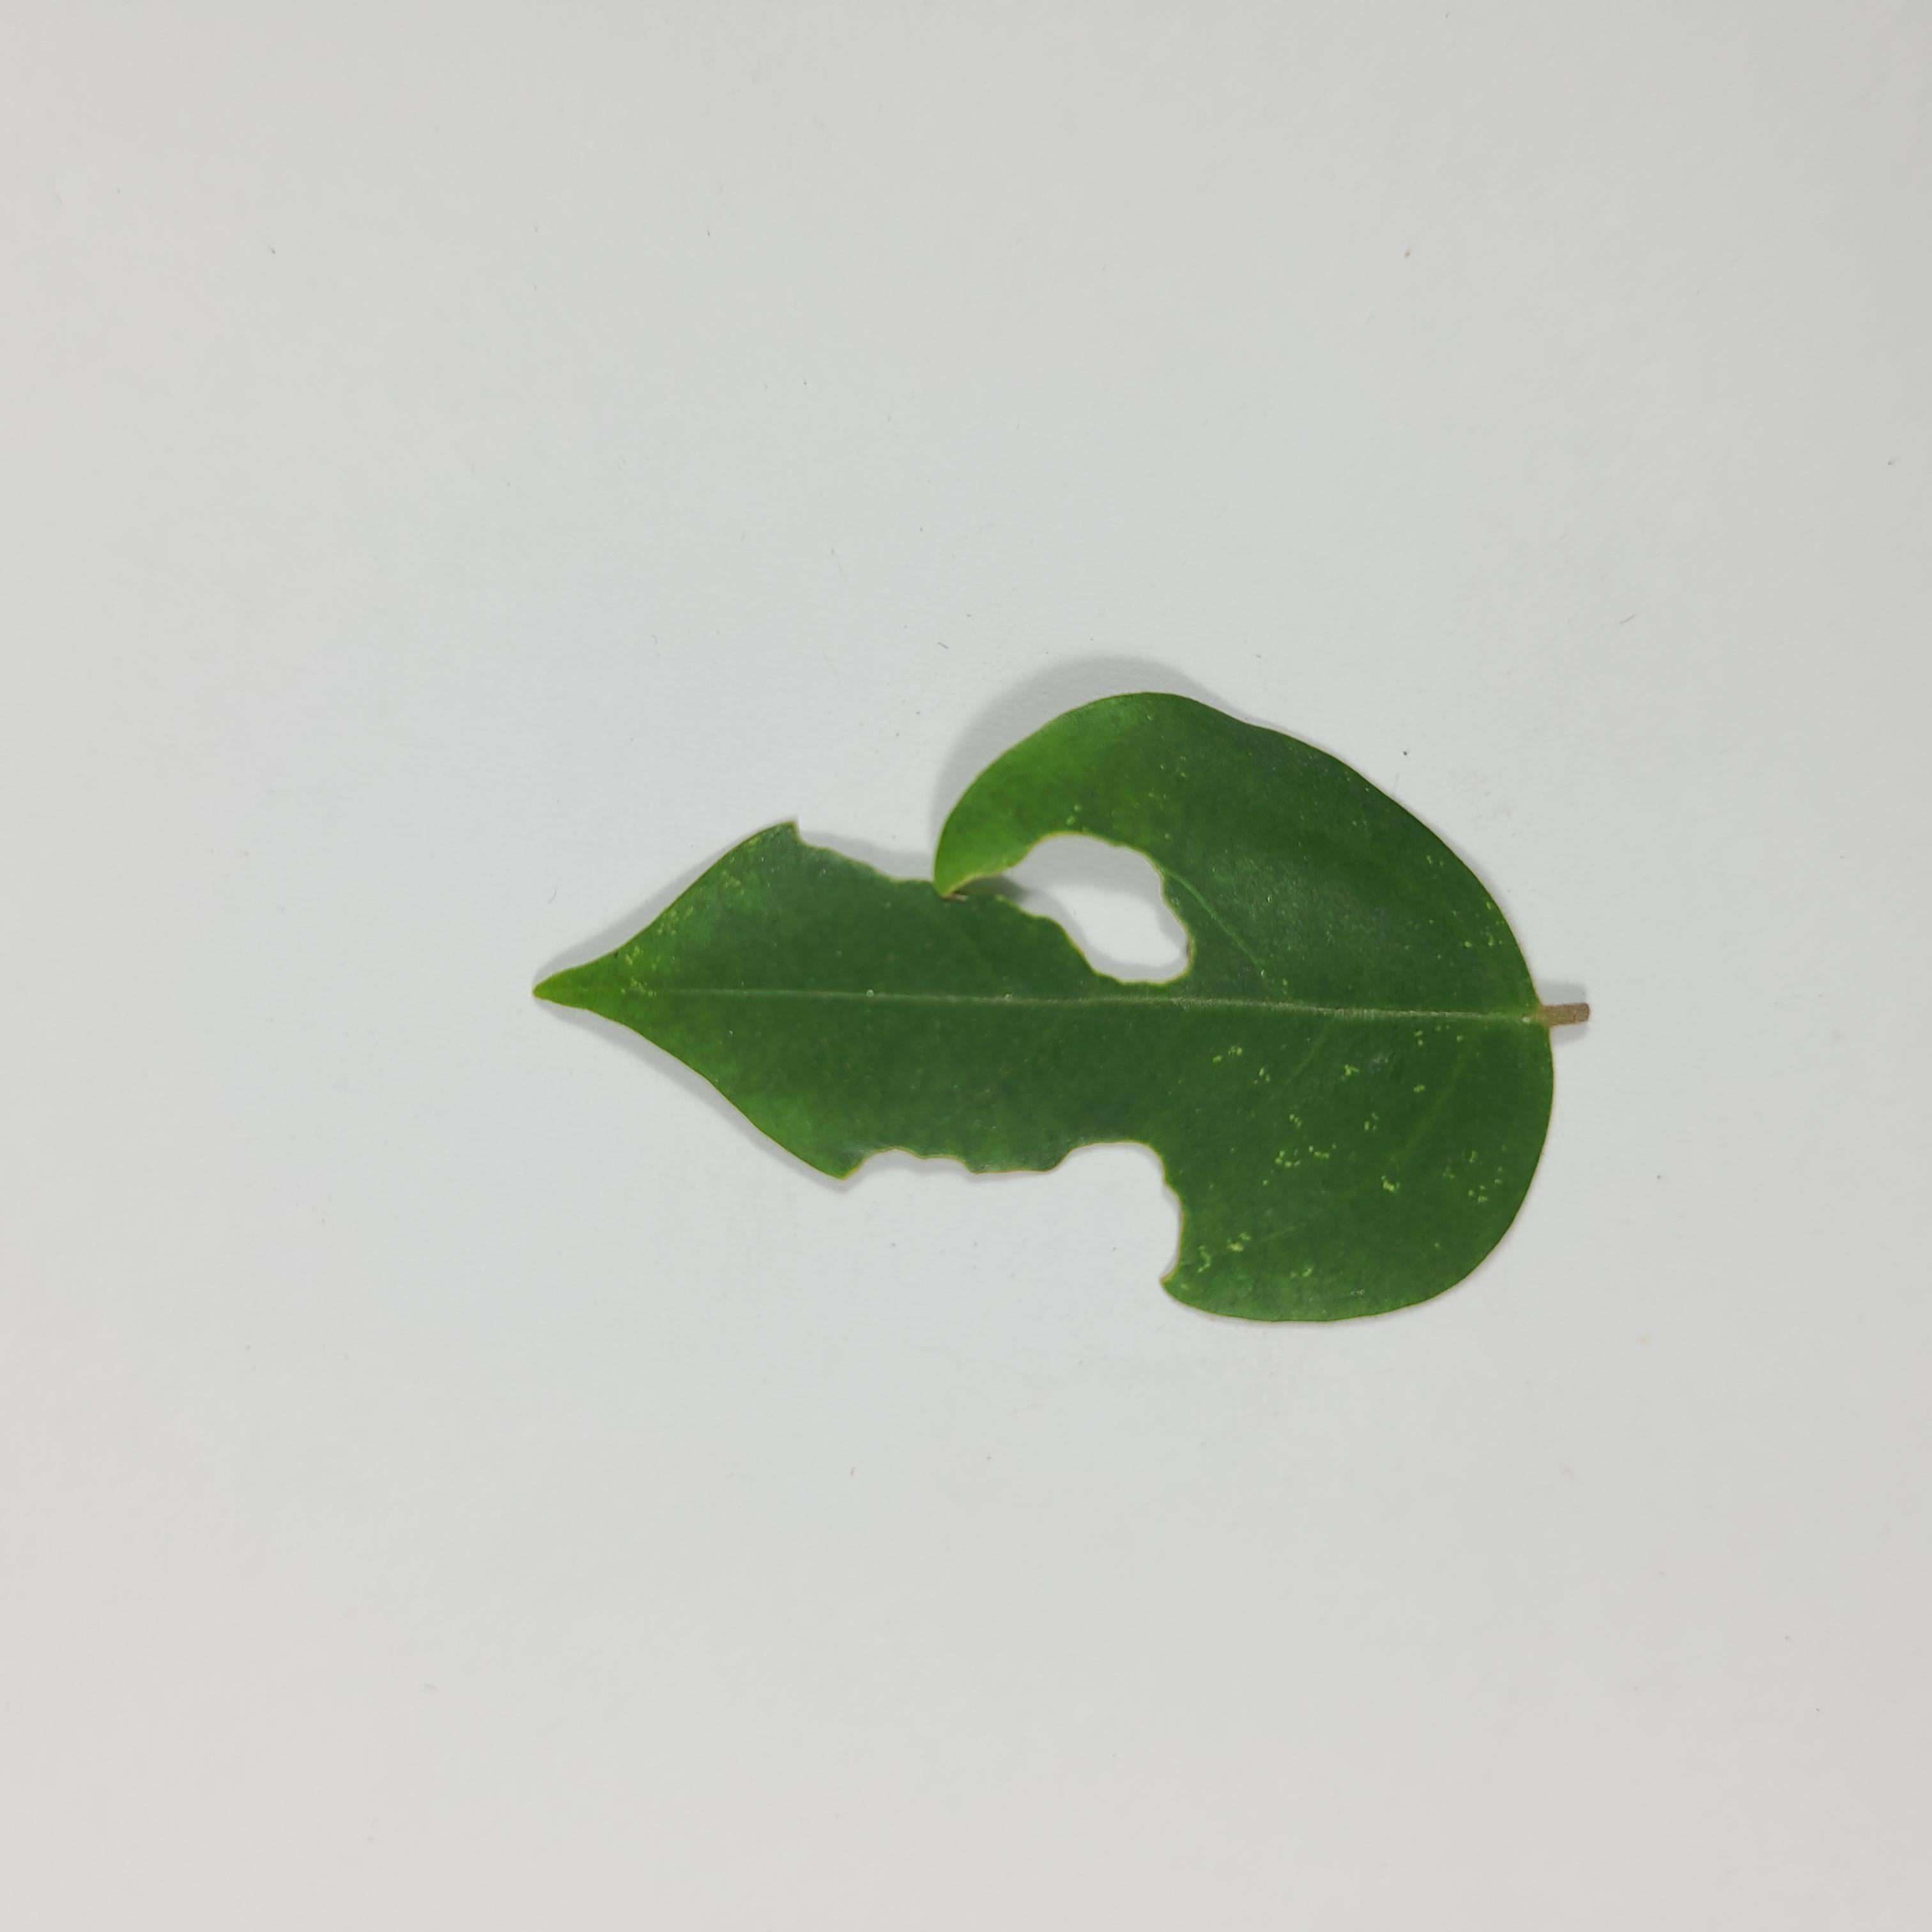
Label: Insect Hole leaves